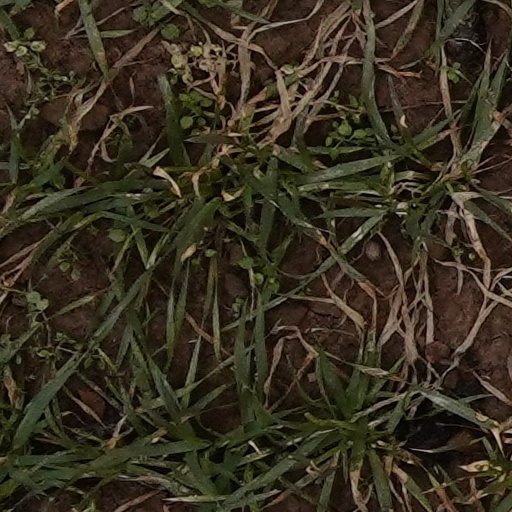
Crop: wheat